The English Access Microscholarship Program

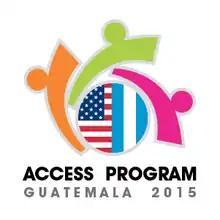

The English Access Microscholarship Program is an international project created by the U.S Department of State which aims to help teens (13–20 years-old) from economically disadvantaged backgrounds gain opportunities in employment, education, and life in general. Access promotes skills and knowledge in the English language, as well as giving students the ability to compete and participate in future exchanges and study in the United States. Approximately 95,000 students in more than 85 countries have participated in the program since its founding in 2004.